Hughes Rudd

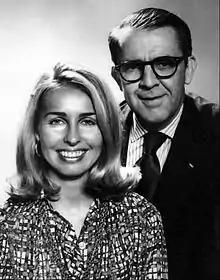
Rudd with Sally Quinn, 1973.

Hughes Day Rudd (September 14, 1921 in Waco, Texas – October 13, 1992 in Toulouse, France) was a television journalist and CBS News and ABC News correspondent. Rudd was known for his folksy style, gravelly voice, and unimposing sense of humor, often ending his newscasts with human interest stories that sometimes made him break into a chuckle on camera.